Phu Quoc Ridgeback

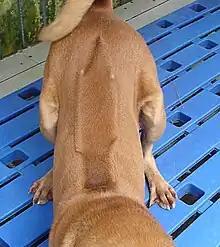
The characteristic dorsal ridge on a Phu Quoc Ridgeback

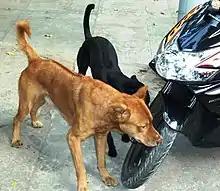
A pair of Phu Quoc Ridgeback dogs

Medium sized with a hound shape, but with a larger head and well-developed muscles, the Phu Quoc Ridgeback is genetically and morphologically different from the Thai Ridgeback. All or part of the Phu Quoc's tongue is blue in color and the feet are webbed. Phu Quoc Ridgebacks are prized for their ability to run fast, swim well, and follow either a hot or a cold trail. As hunting dogs, they are known for their versatility, working both individually and in packs to take down a variety of prey including mice, fish, deer, and water buffalo. They also make excellent camp dogs, alerting to intruders.